Bad Kleinkirchheim

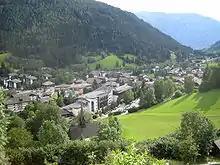
Kleinkircheim Valley

Bad Kleinkirchheim is at an average elevation of in a stretch of a glacial trough valley in the Gurktal Alps (Nock Mountains), between the Millstätter See and the upper Gurk River. The populated section lies between and , and the highest point in the area is the peak of the Klomnock, at . North of Kleinkirchheim and St. Oswald, part of the Nockberge National Park is within the area’s boundaries.